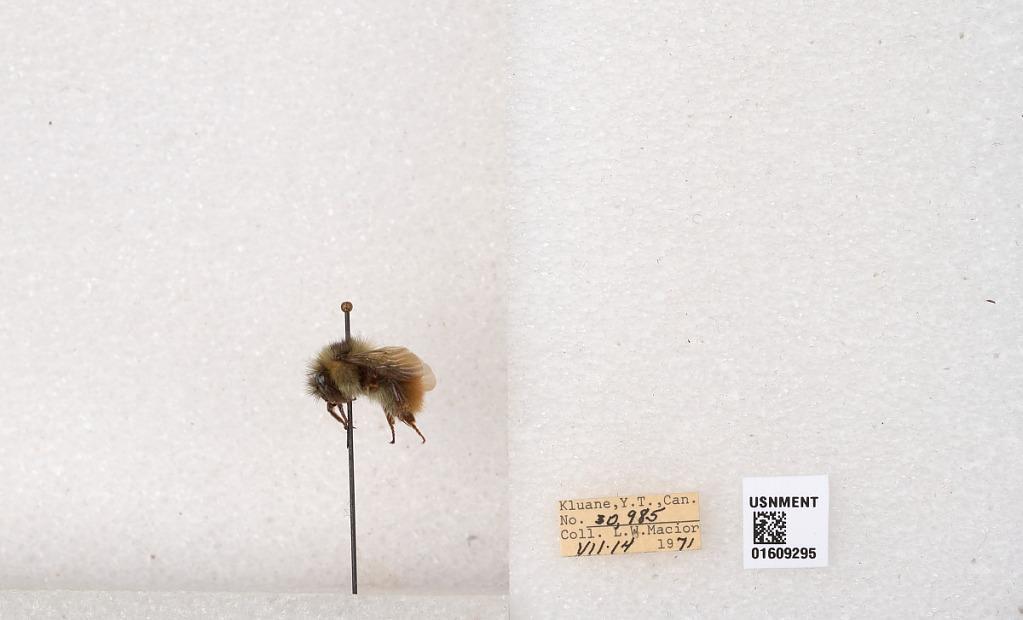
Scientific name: Bombus (Pyrobombus) sylvicola Kirby
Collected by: L. Macior
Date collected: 1971-7-14
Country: Canada
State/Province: Yukon
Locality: Kluane
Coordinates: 61.2281, -138.722